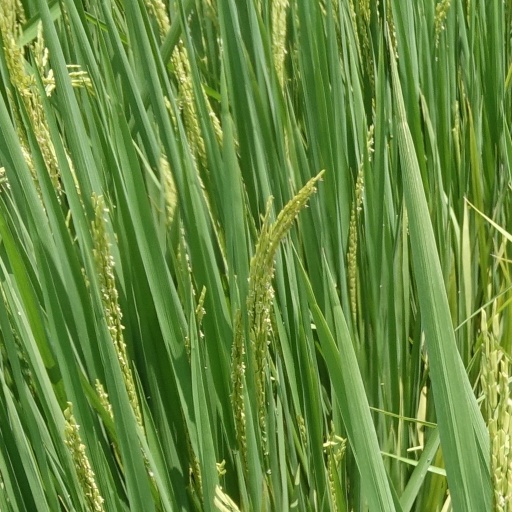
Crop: rice